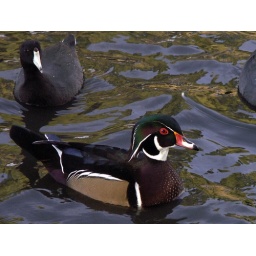
A male wood duck, taken in the local duck pond.